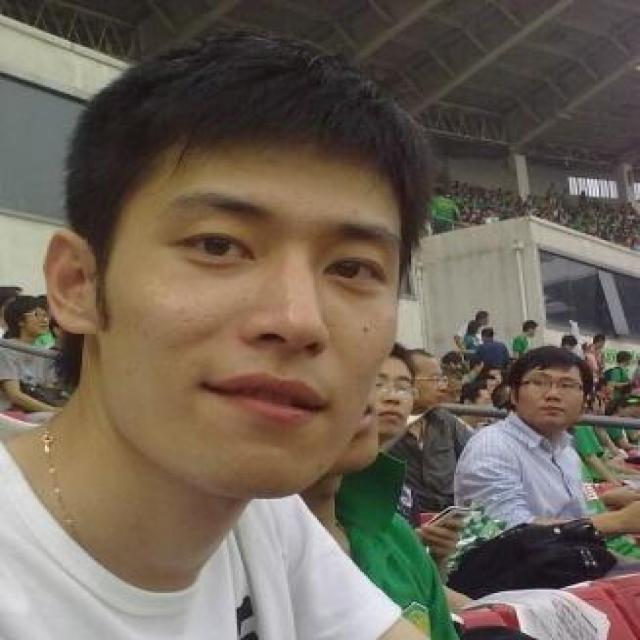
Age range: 21-44